Ice Cream (2016 film)

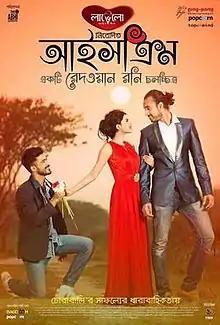
Theatrical Release Poster

Ice Cream is a Bangladeshi coming-of-age romantic drama film written and directed by Redoan Rony and produced by Shukla Banik under the banner of Ping Pong Entertainment. It features Sariful Razz, Kumar Uday, Nazifa Tushi while ATM Shamsuzzaman, Omar Sani, Parveen Sultana Diti and Sayem Sadat in supporting roles.